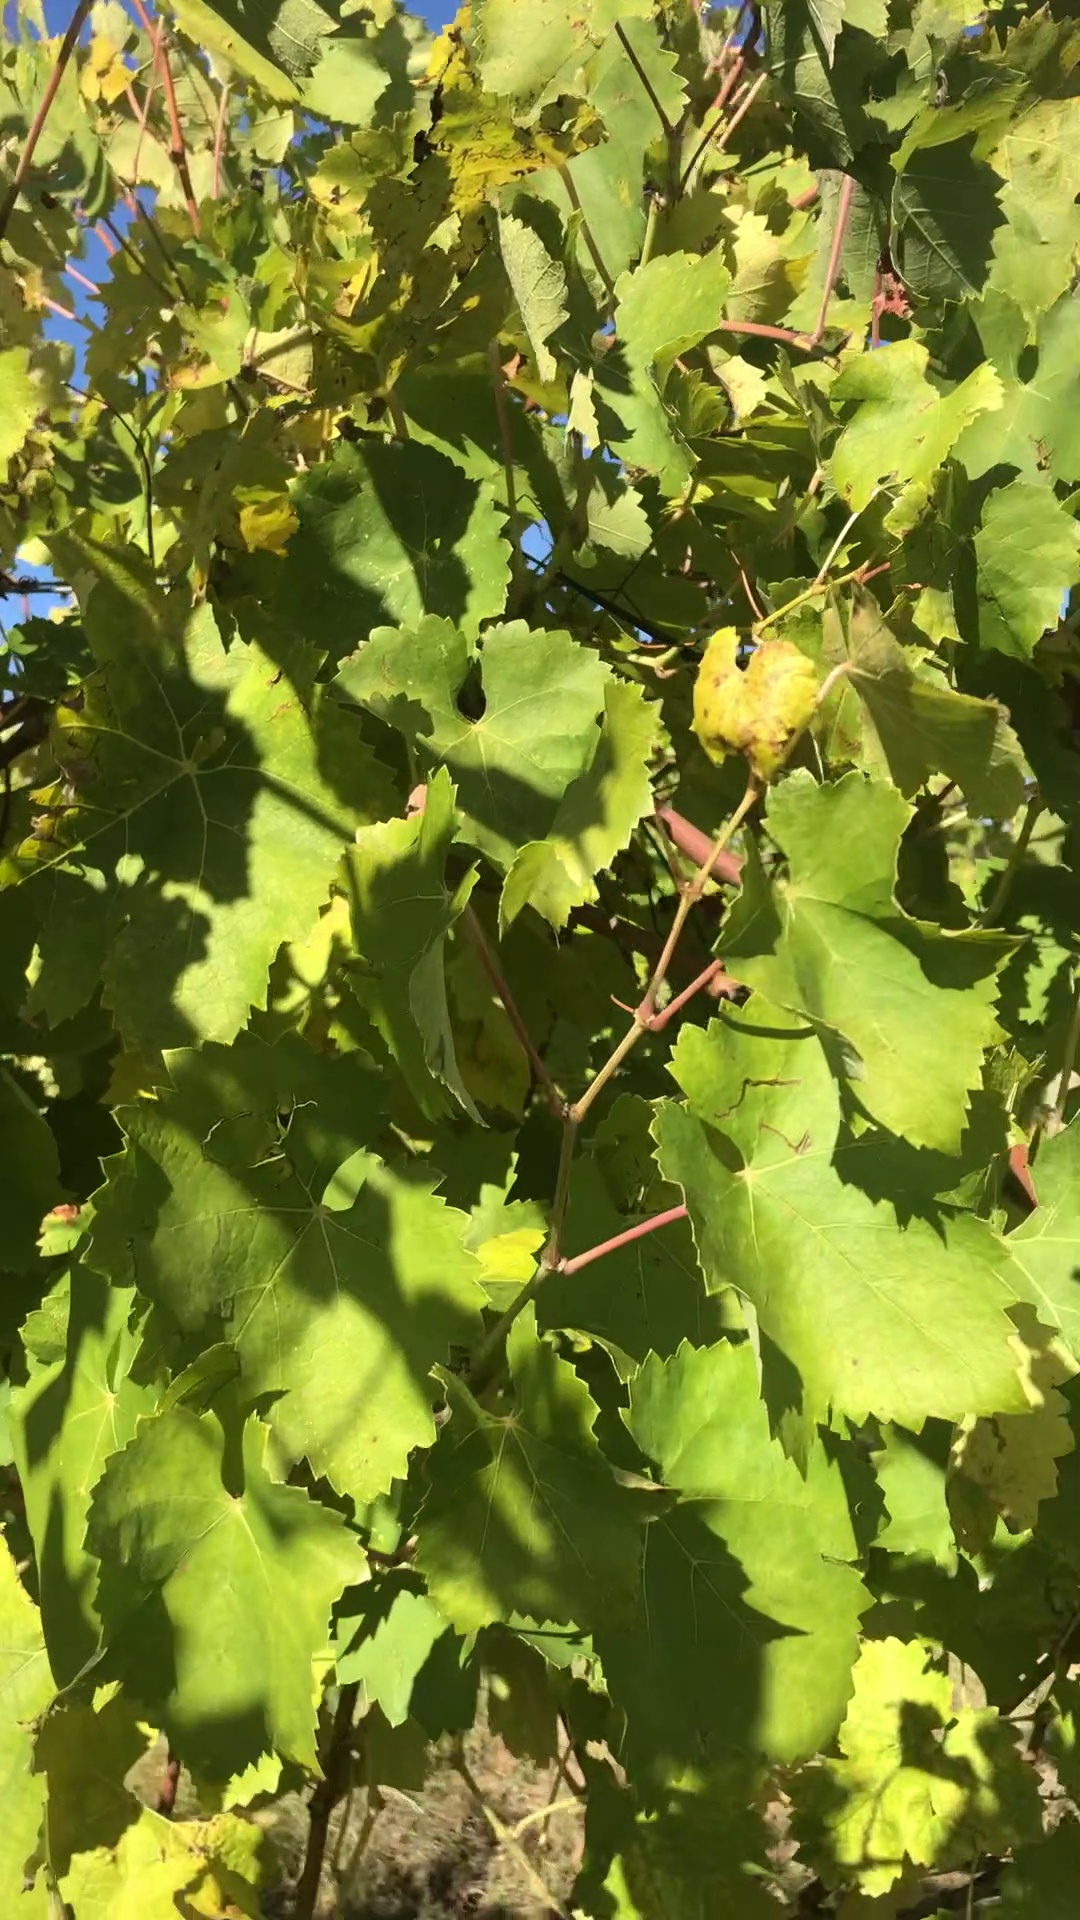
Label: healthy